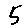
Label: 5